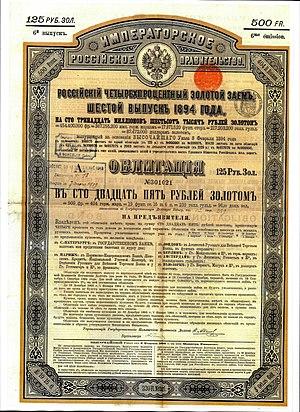
Scan d'un document original, datant de 1894
Les emprunts russes sont une série d'emprunts lancés sur les marchés financiers occidentaux au profit de l'Empire russe durant tout le XIXᵉ siècle et jusqu'en 1916. Les plus grosses tranches sont émises sur la place de Paris de 1888 à 1914. L'expression est passée dans le langage courant de par l'importance des sommes empruntées et le fait que le régime communiste a répudié ces emprunts peu après son arrivée au pouvoir, avec la révolution russe de 1917.